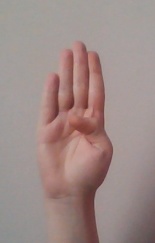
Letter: kaaf